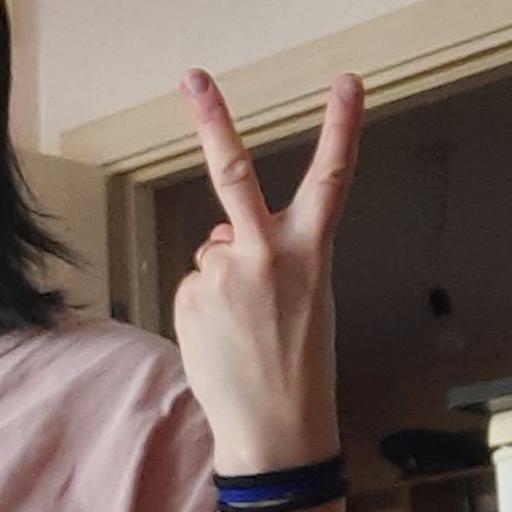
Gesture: peace_inverted